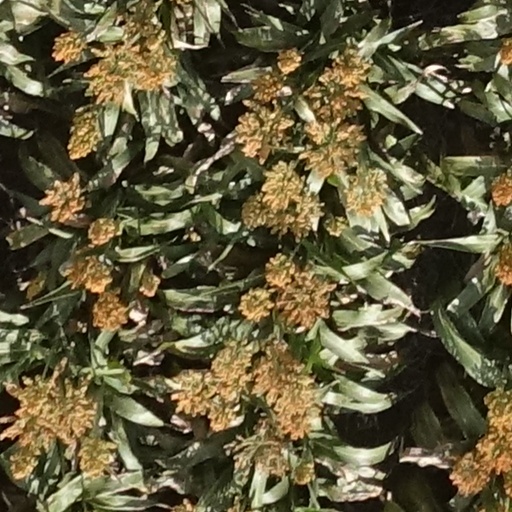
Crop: sorghum